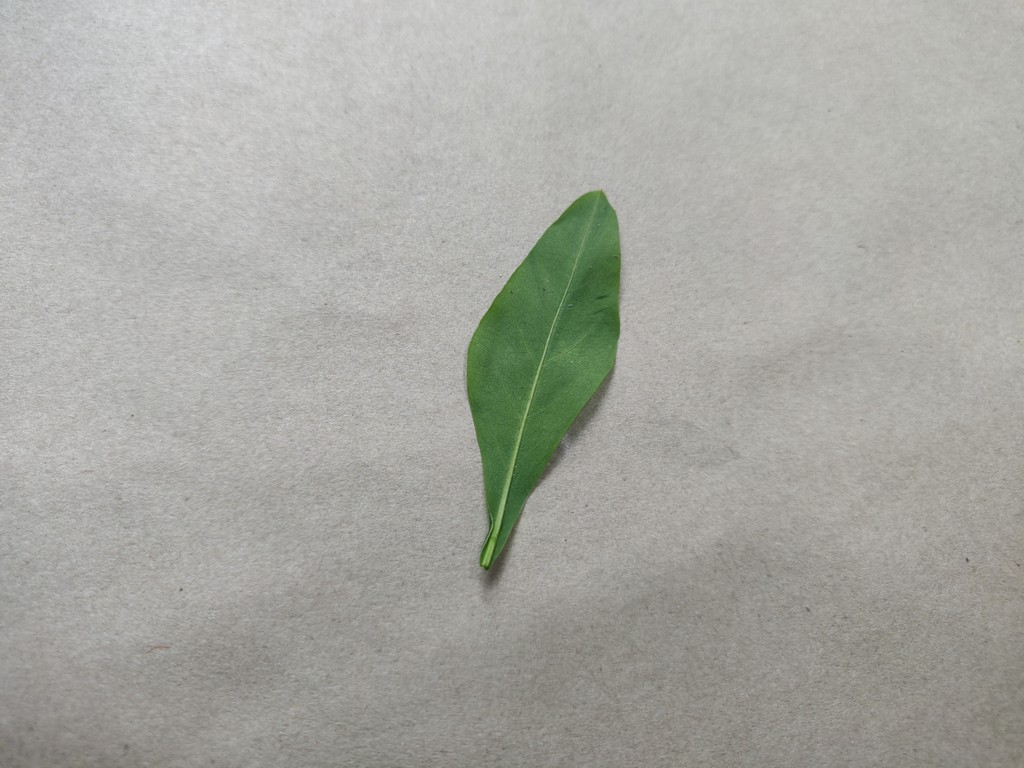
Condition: Healthy
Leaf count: single
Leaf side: back